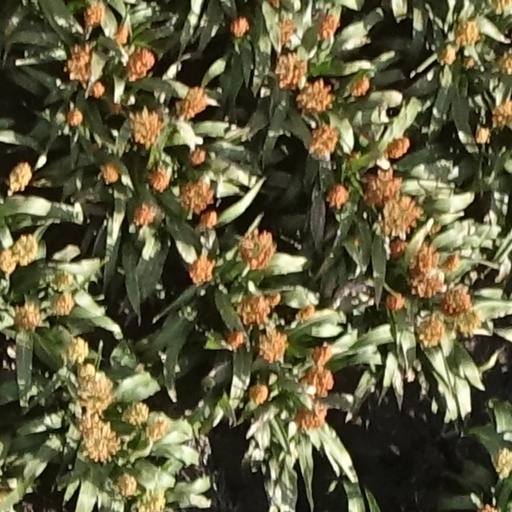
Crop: sorghum